Highlander: The Series season 1

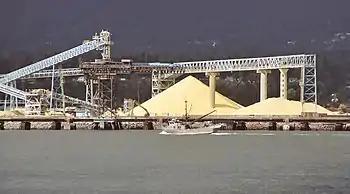
The swordfight at the end of the thirteenth episode, "Band of Brothers", was filmed at Vancouver Harbour, British Columbia, Canada

The executive producers were Bill Panzer, Peter S. Davis, Gaumont Television president Christian Charret and Gaumont co-production chief Marla Ginsburg. Steven Maier, Sheryl Hardy and Guy Collins were co-executive producers. Kevin Droney and Philip John Taylor were supervising producers at the beginning of the season; from the seventh episode onwards, David Abramowitz became supervising producer instead of Taylor. The producers were Barry Rosen and Gary Goodman. Executives in charge of production were Marc du Pontavice and Denis Leroy. Scripts were contributed by both staff and freelance writers, Brian Clemens among the latter. Brent-Carl Clackson was line producer on the Vancouver segment, from episode one to thirteen. When production moved to Paris, Clackson was succeeded by Patrick Millet (with the title of production manager) for episodes fourteen to twenty-two. The regular directors were Thomas J. Wright, Jorge Montesi and Ray Austin. The fencing coach was Bob Anderson, who coined for himself the title of Master of Swords. Anderson choreographed the fights on the Vancouver segment then was succeeded by Peter Diamond, credited as second unit director and stunt coordinator on the Paris segment. The opening theme was "Princes of the Universe" from the 1986 album "A Kind of Magic" by Queen; incidental music was composed by Roger Bellon.